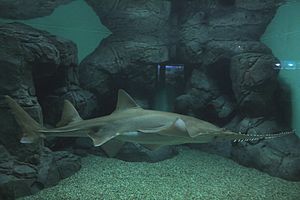
Ferskvandssavfisk
Ferskvandssavfisk (Pristis microdon)
Ferskvandssavfisken eller ferskvandssavrokken er en stor bruskfisk af familien pristidae, som hører under rokker. I modsætning til hvad navnet antyder, så lever den fortrinsvis i havet og er udbredt i det Indiske Ocean og dele af Stillehavet. Langs Austaliens nordkyst vandrer den ofte op i floder og tilbringer tilsyneladende de første 3 – 4 år af sin opvækst. Den er fundet Fitzroy River op til 300 km fra udløbet. Ferskvandssavfisken kan blive op til 7 meter lang. Fisken er truet af udryddelse og opført på IUCN ´s røde liste.